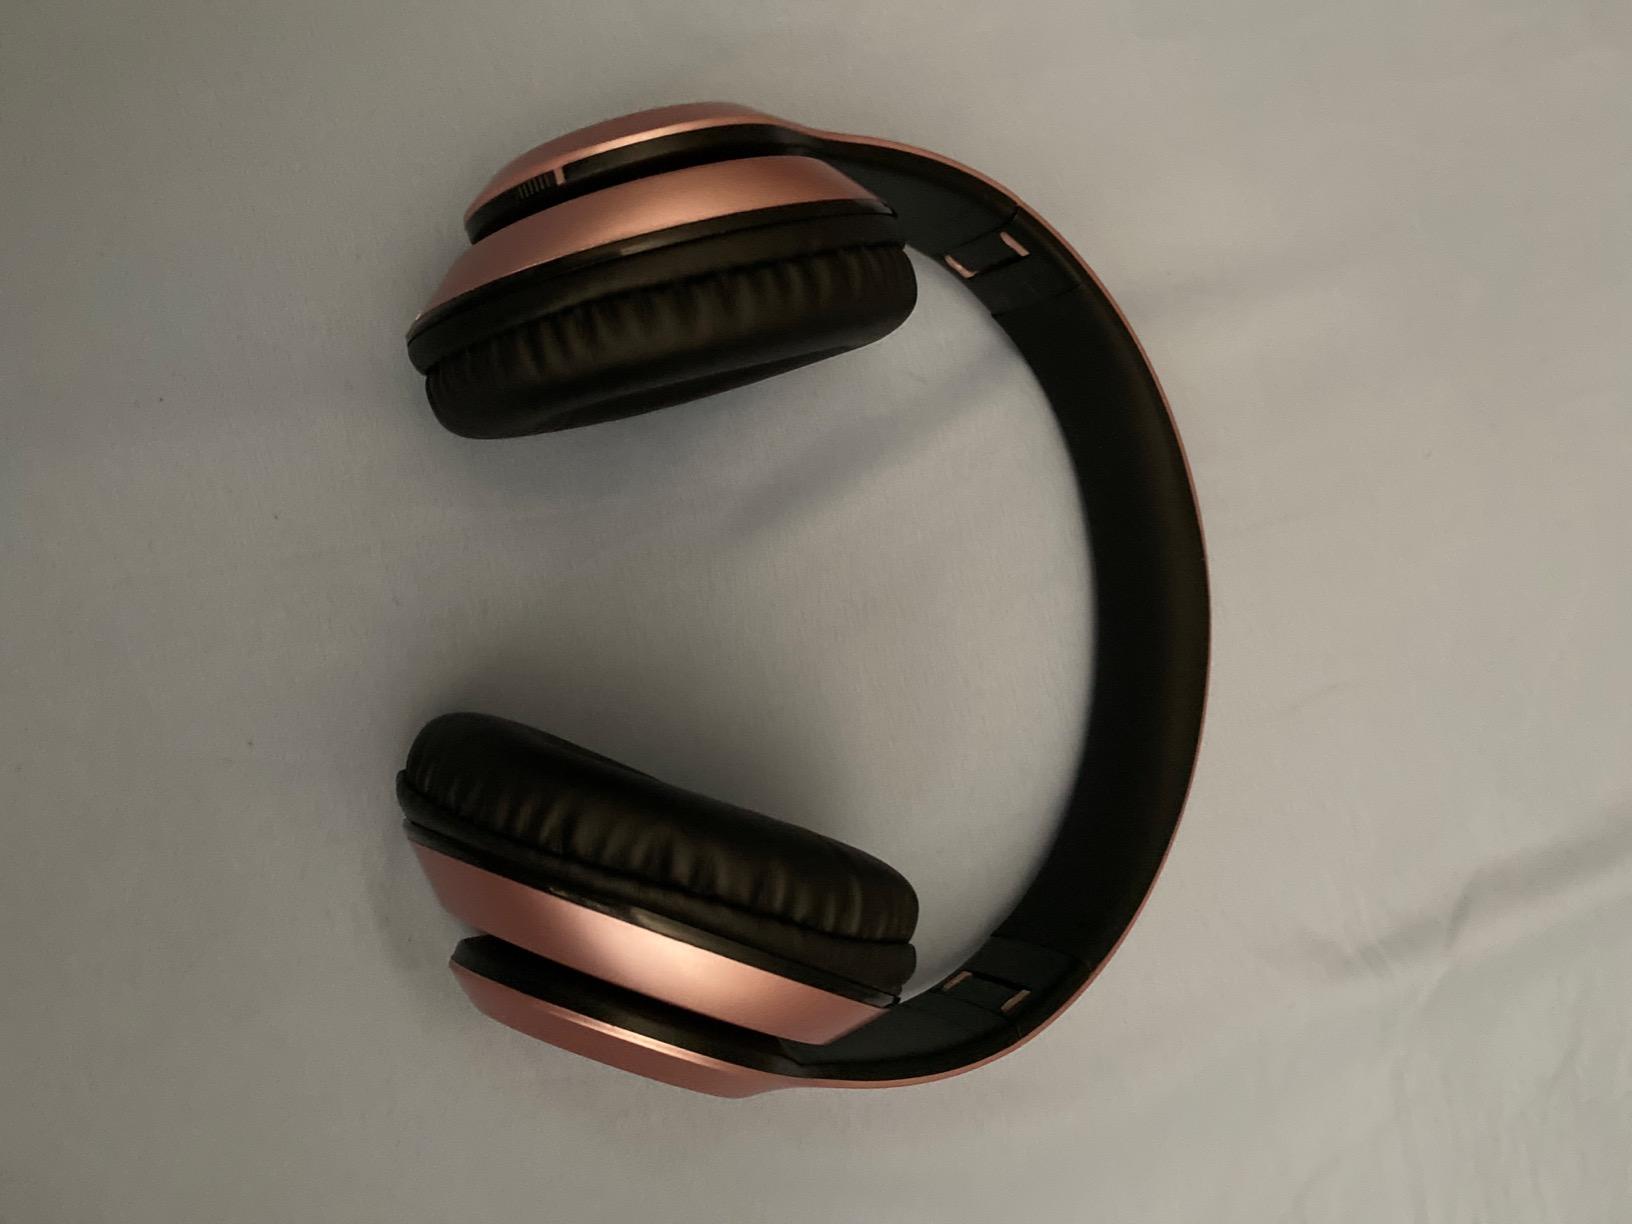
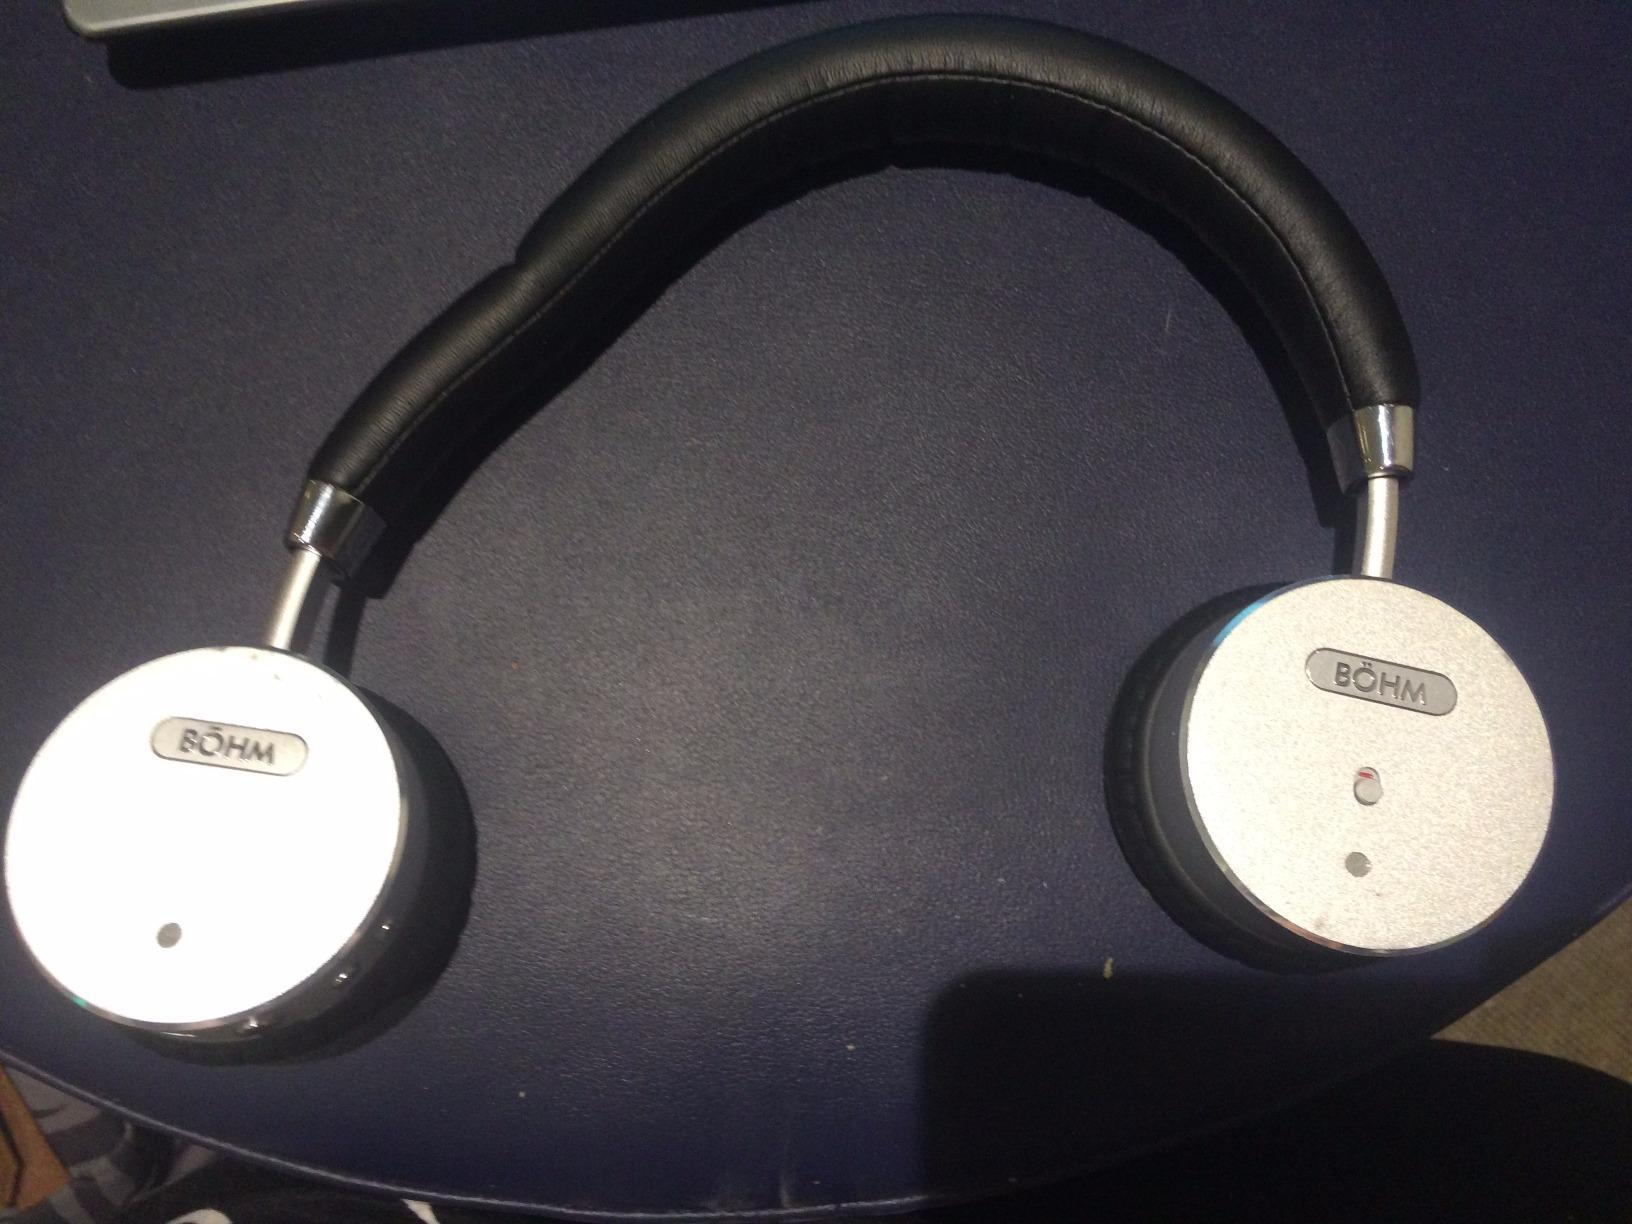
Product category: headphones
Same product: no